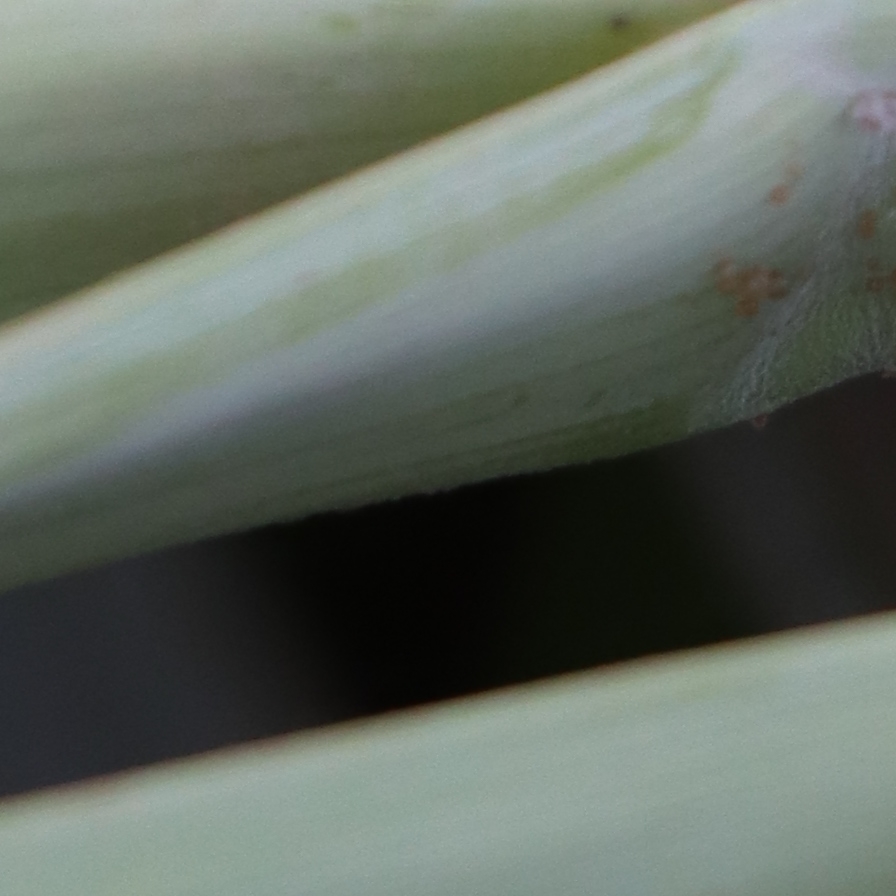
Label: Honey